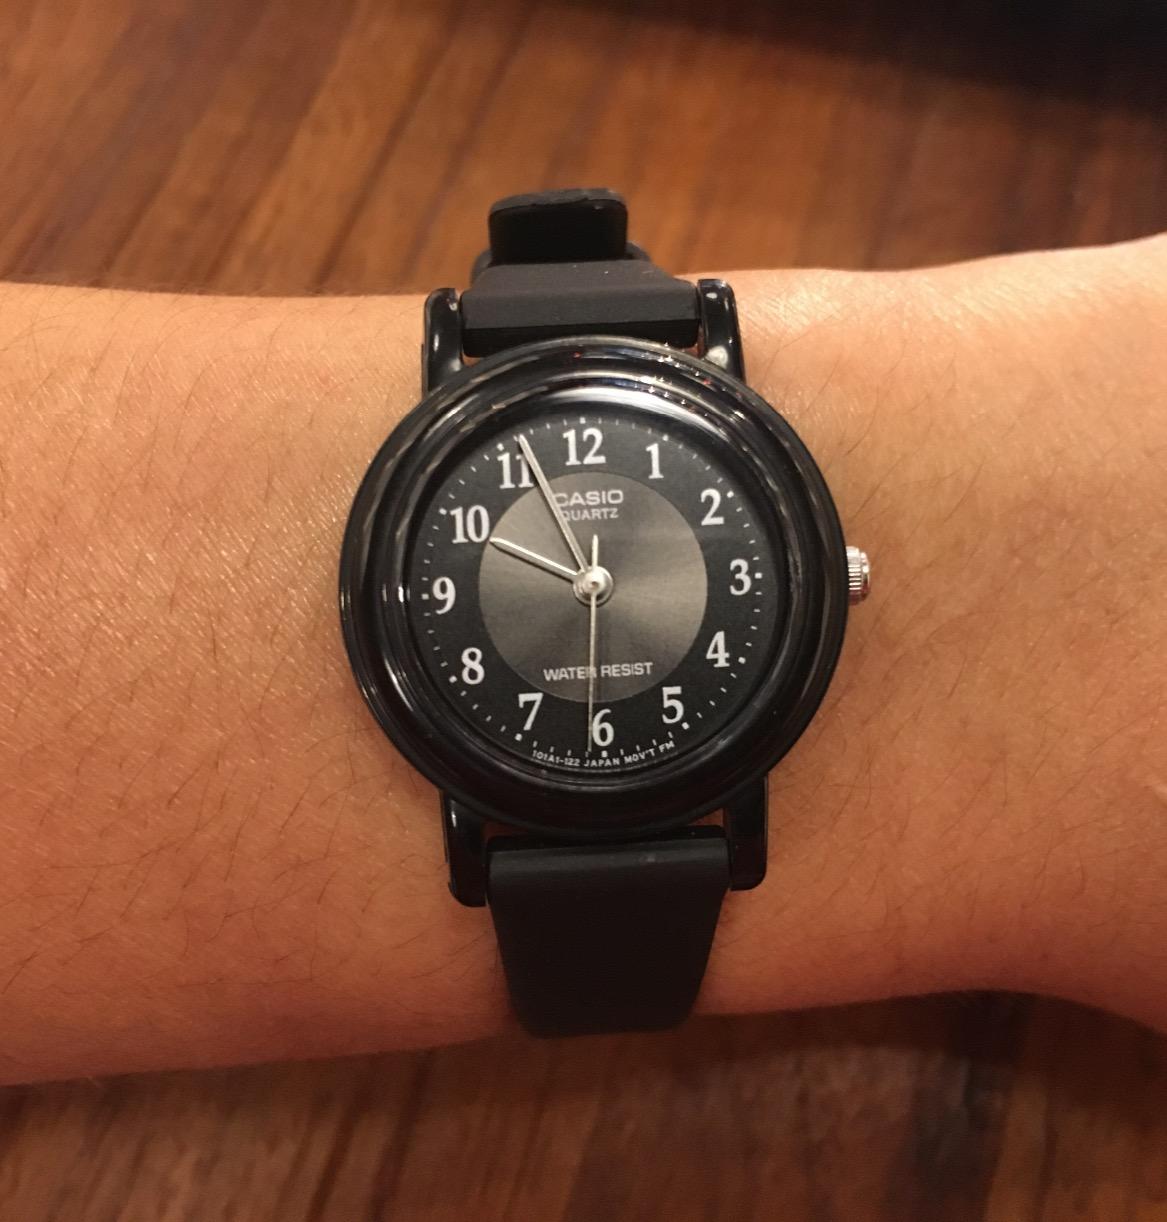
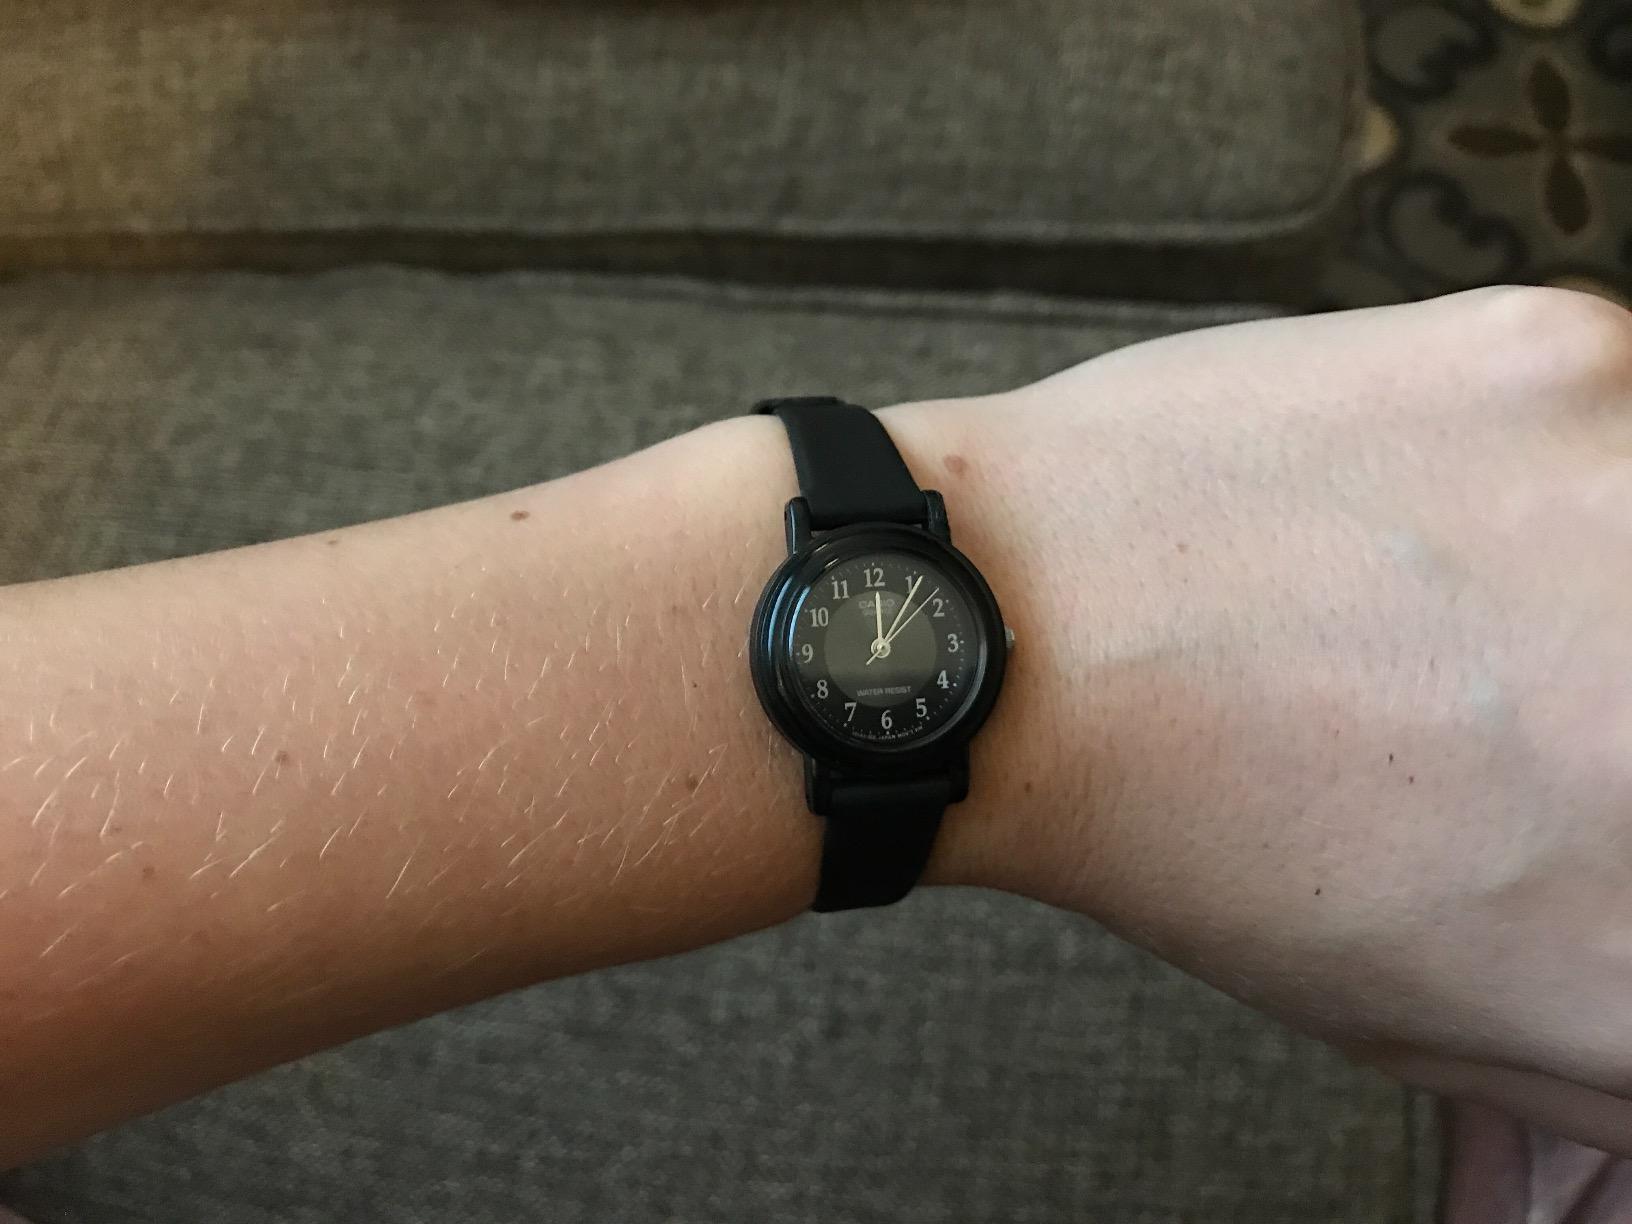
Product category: accessories_watch
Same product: yes